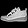
Label: Sneaker